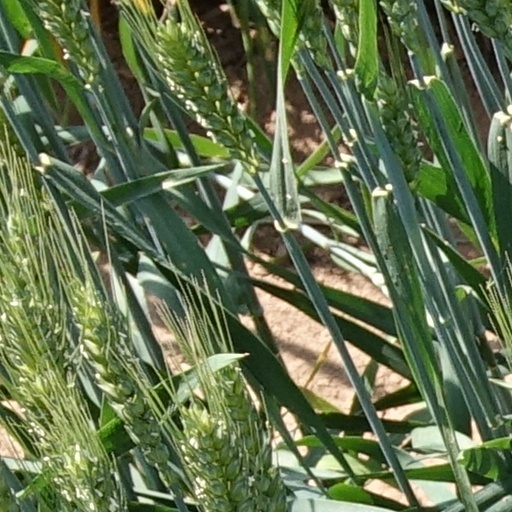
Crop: wheat